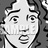
Emotion: surprise